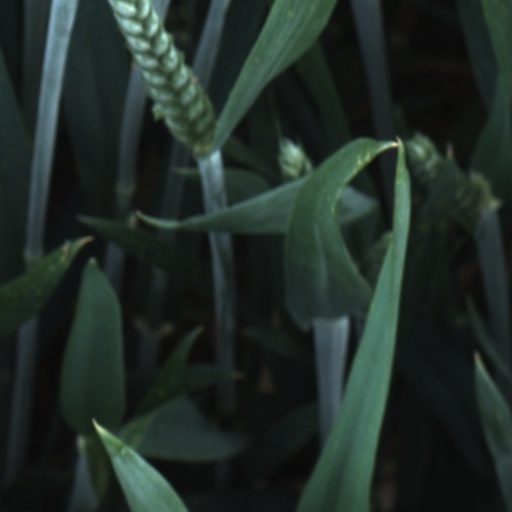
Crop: wheat